Answer in natural language. Considering the relative positions, where is colorful landscape painting (highlighted by a blue box) with respect to modern gray dresser with three drawers (highlighted by a green box)? Choose between the following options: right or left
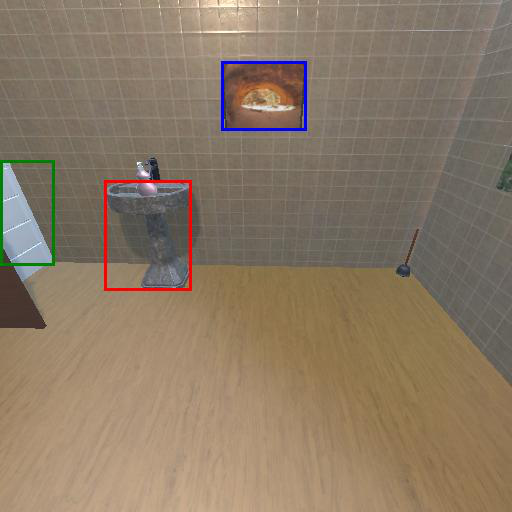
<answer>right</answer>